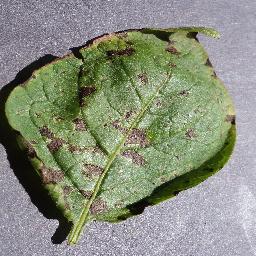
Label: Potato___Early_blight